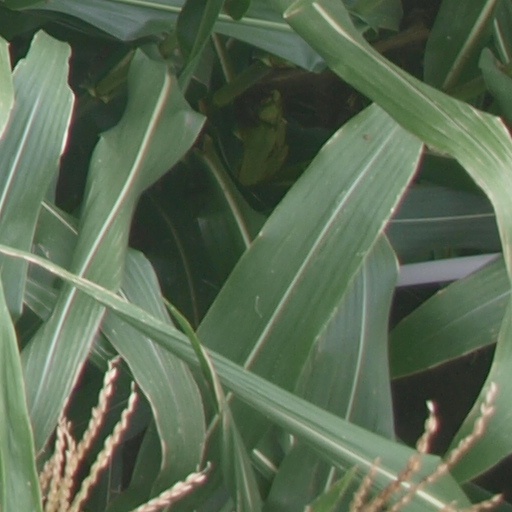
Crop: maize; corn